Pettistree

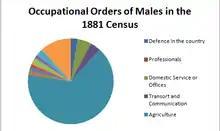
Occupation of Males in Pettistree as reported in the 1881 Census

The 1881 Census shows the occupational data of Males of Pettistree; agriculture employed the greatest number of males- with fifty men working in this industry. No men were considered to be professional. However, the 1881 Census was the first Census to introduce women's occupations. One woman was considered a professional, twenty five worked in Domestic Services or Offices, one was a Dress Worker whilst thirty one women were not considered to have a specified occupation and a further 17 women had an unknown occupation. The occupations of residents who live in Pettistree has changed over the years and in the 2011 Census there were 92 economically active residents and 55 economically inactive residents. However, 33 of the economically inactive residents were retired. The industry which employs the greatest number of people in Pettistree is Health and Social Work Activities with 12% of total residents working in this sector. In addition, the second most popular industry was Public Administration and Defence, employing a total of 10.9% of people. However, there were 3 sectors in which no residents were employed; they were Mining and Quarrying, Water Supply; Sewerage Waste Management and Remediation Activities and Gas, Electricity, Steam and Air Conditioning Supply.